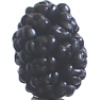
Label: Mulberry 1